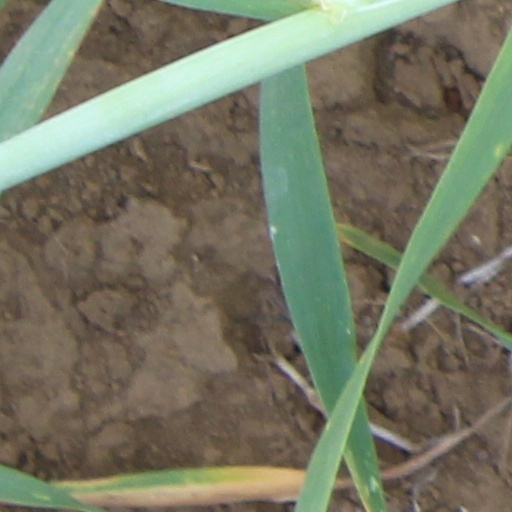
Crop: wheat